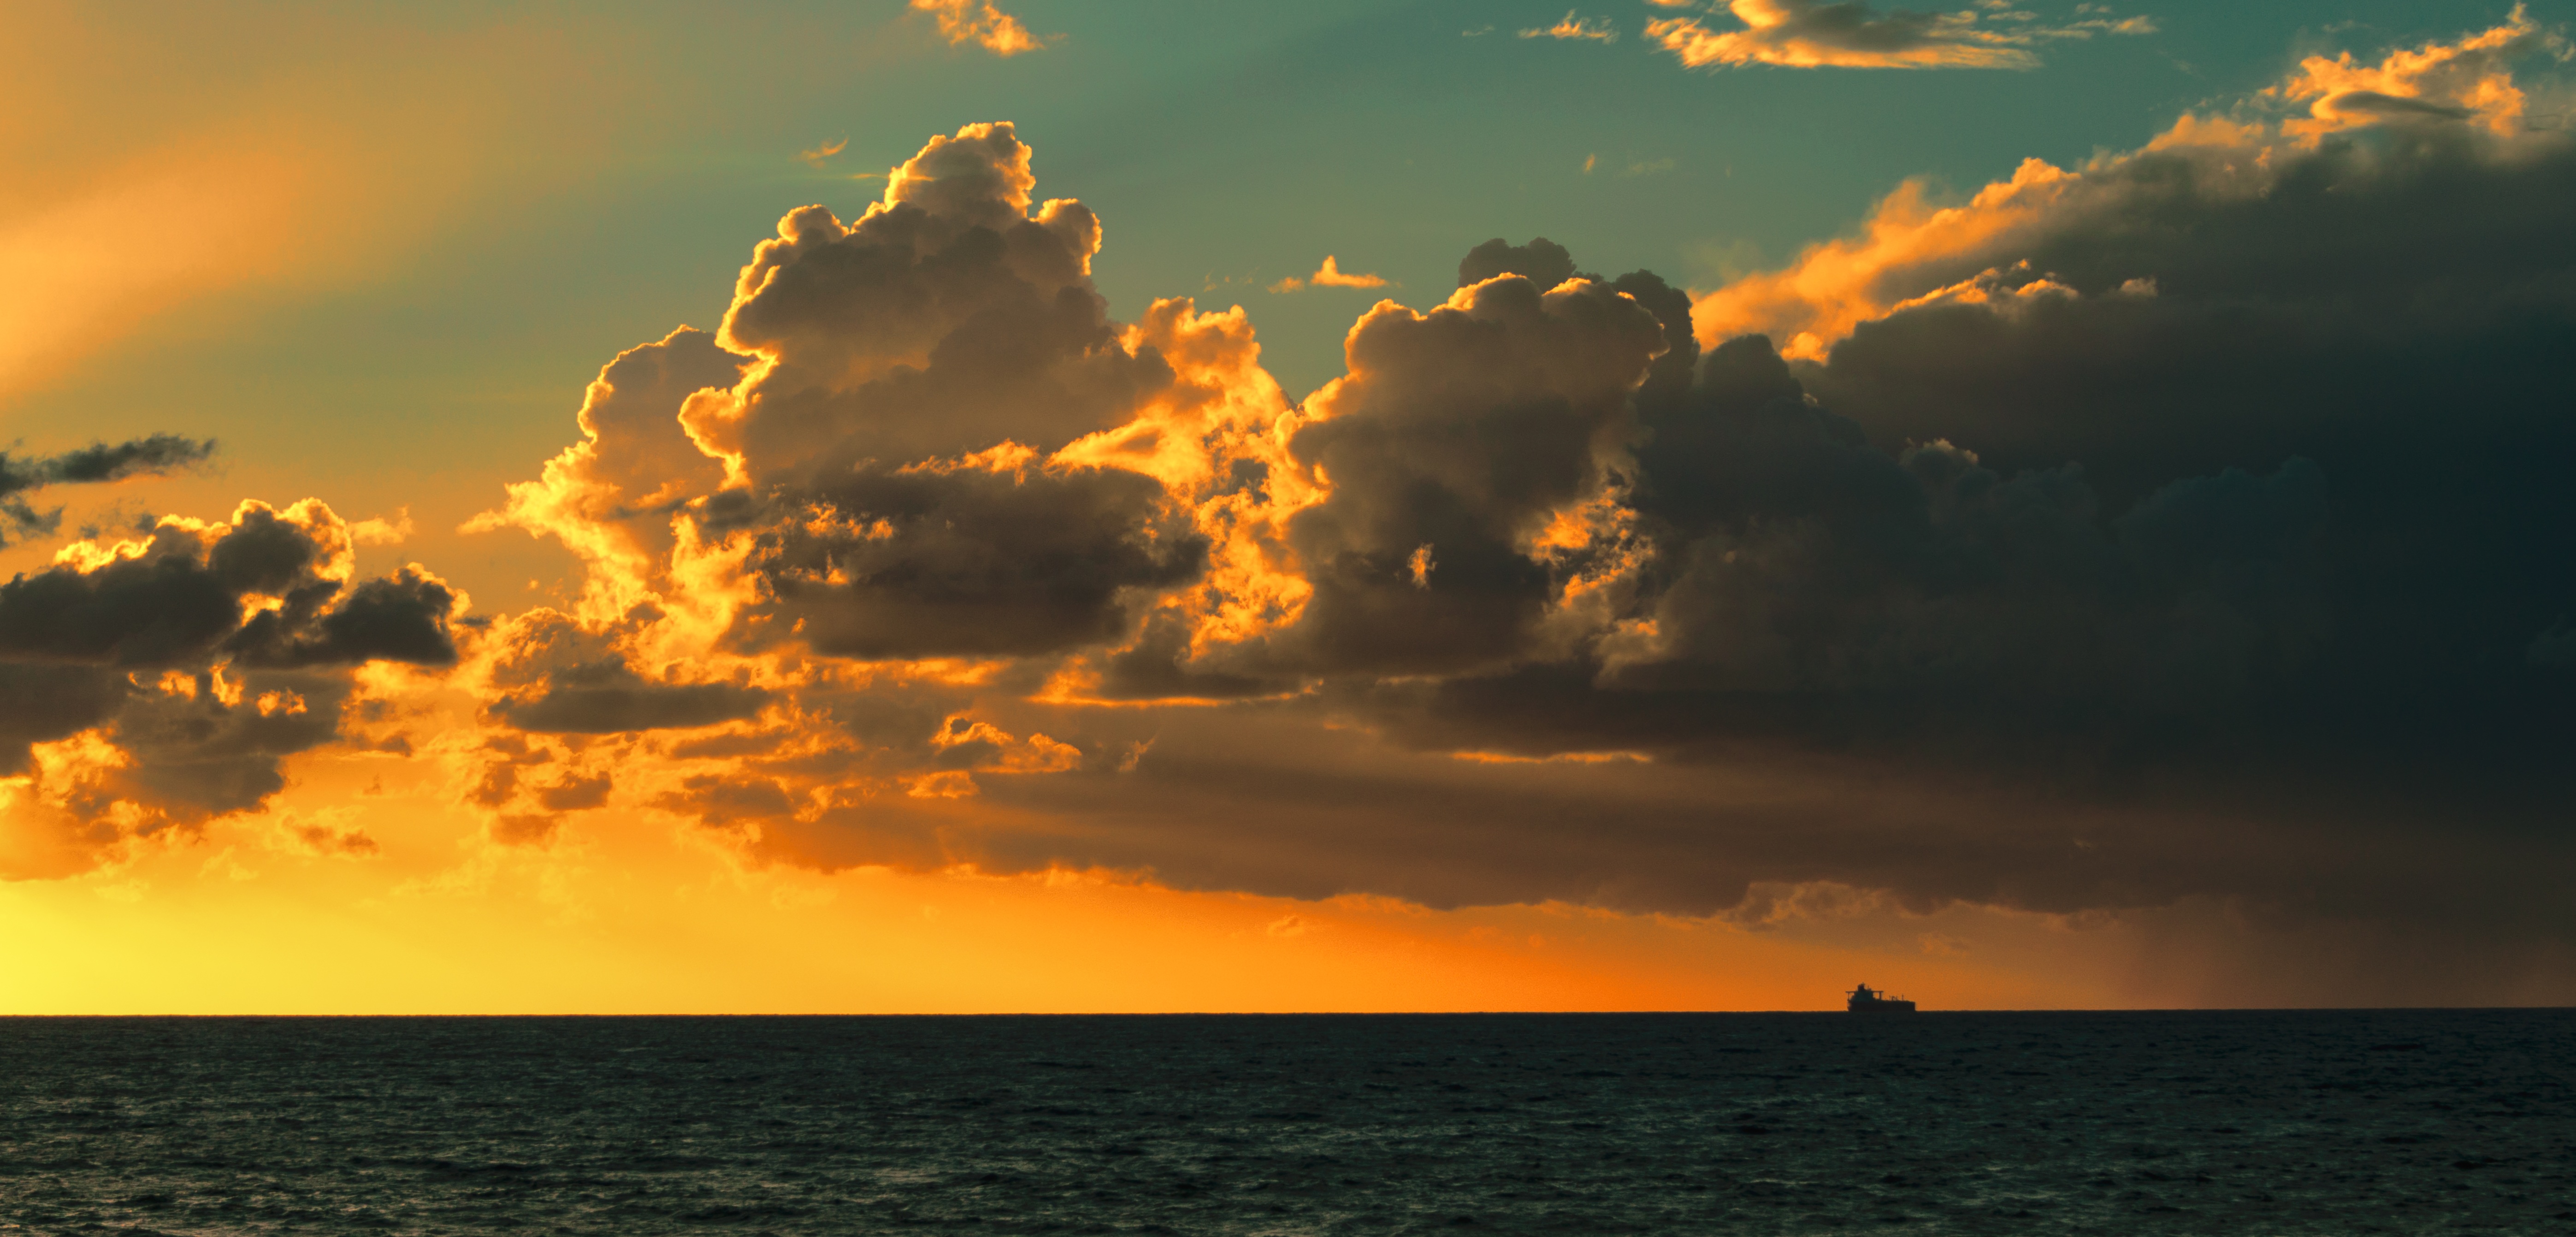
sea, ocean, horizon, cloud, sky, sun, sunrise, sunset, sunlight, morning, dawn, atmosphere, dusk, evening, seascape, cumulus, afterglow, beach sunset, meteorological phenomenon, wind wave, red sky at morning